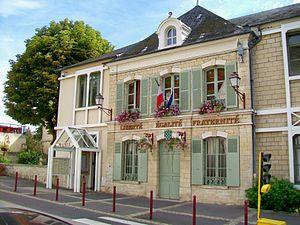
La mairie-école, rue Pierre-Brossolette
Presles est une commune du Val-d'Oise située à environ 30 km au nord de Paris.